Franz Jarnach

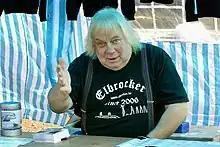
Jarnach in October 2007

Franz Jarnach (14 October 1943 – 16 January 2017), also known by his stage name Mr. Piggi, was a German actor and musician. He was best known for his role as Schildkröte in the improvisation comedy series "Dittsche". He appeared in the series 217 times between 2004 and 2016. He was a pianist for the 1960s British beat group Lee Curtis and the All-Stars. He appeared on the music program "Beat-Club" with the group twice. He was also a member of the rock band The Rattles during the early 1990s.